Mechitza

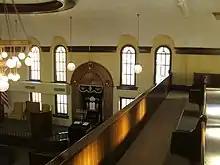
View over the mechitza from the women's balcony of the B'nai Jacob Synagogue (Ottumwa, Iowa)

In halakhic discourse, "mechitza" can also refer to the boundary walls of an eruv for carrying (to carry within a given area on the Sabbath the area must be entirely enclosed). There are many specific rules for what constitutes a valid mechitza, although the mechitza does not have to be solid. (For example, there are many instances where part of an eruv may be a string run across several poles, and this could constitute a valid mechitza).